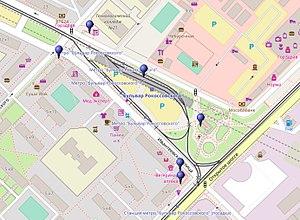
Plan de situation de la station Boulvar Rokossovskovo (métro de Moscou) et de ses bouches.
Boulvar Rokossovskogo, est une station de la ligne Sokolnitcheskaïa du métro de Moscou, située sur le territoire du raion Bogorodskoïe dans le district administratif est de la ville de Moscou.